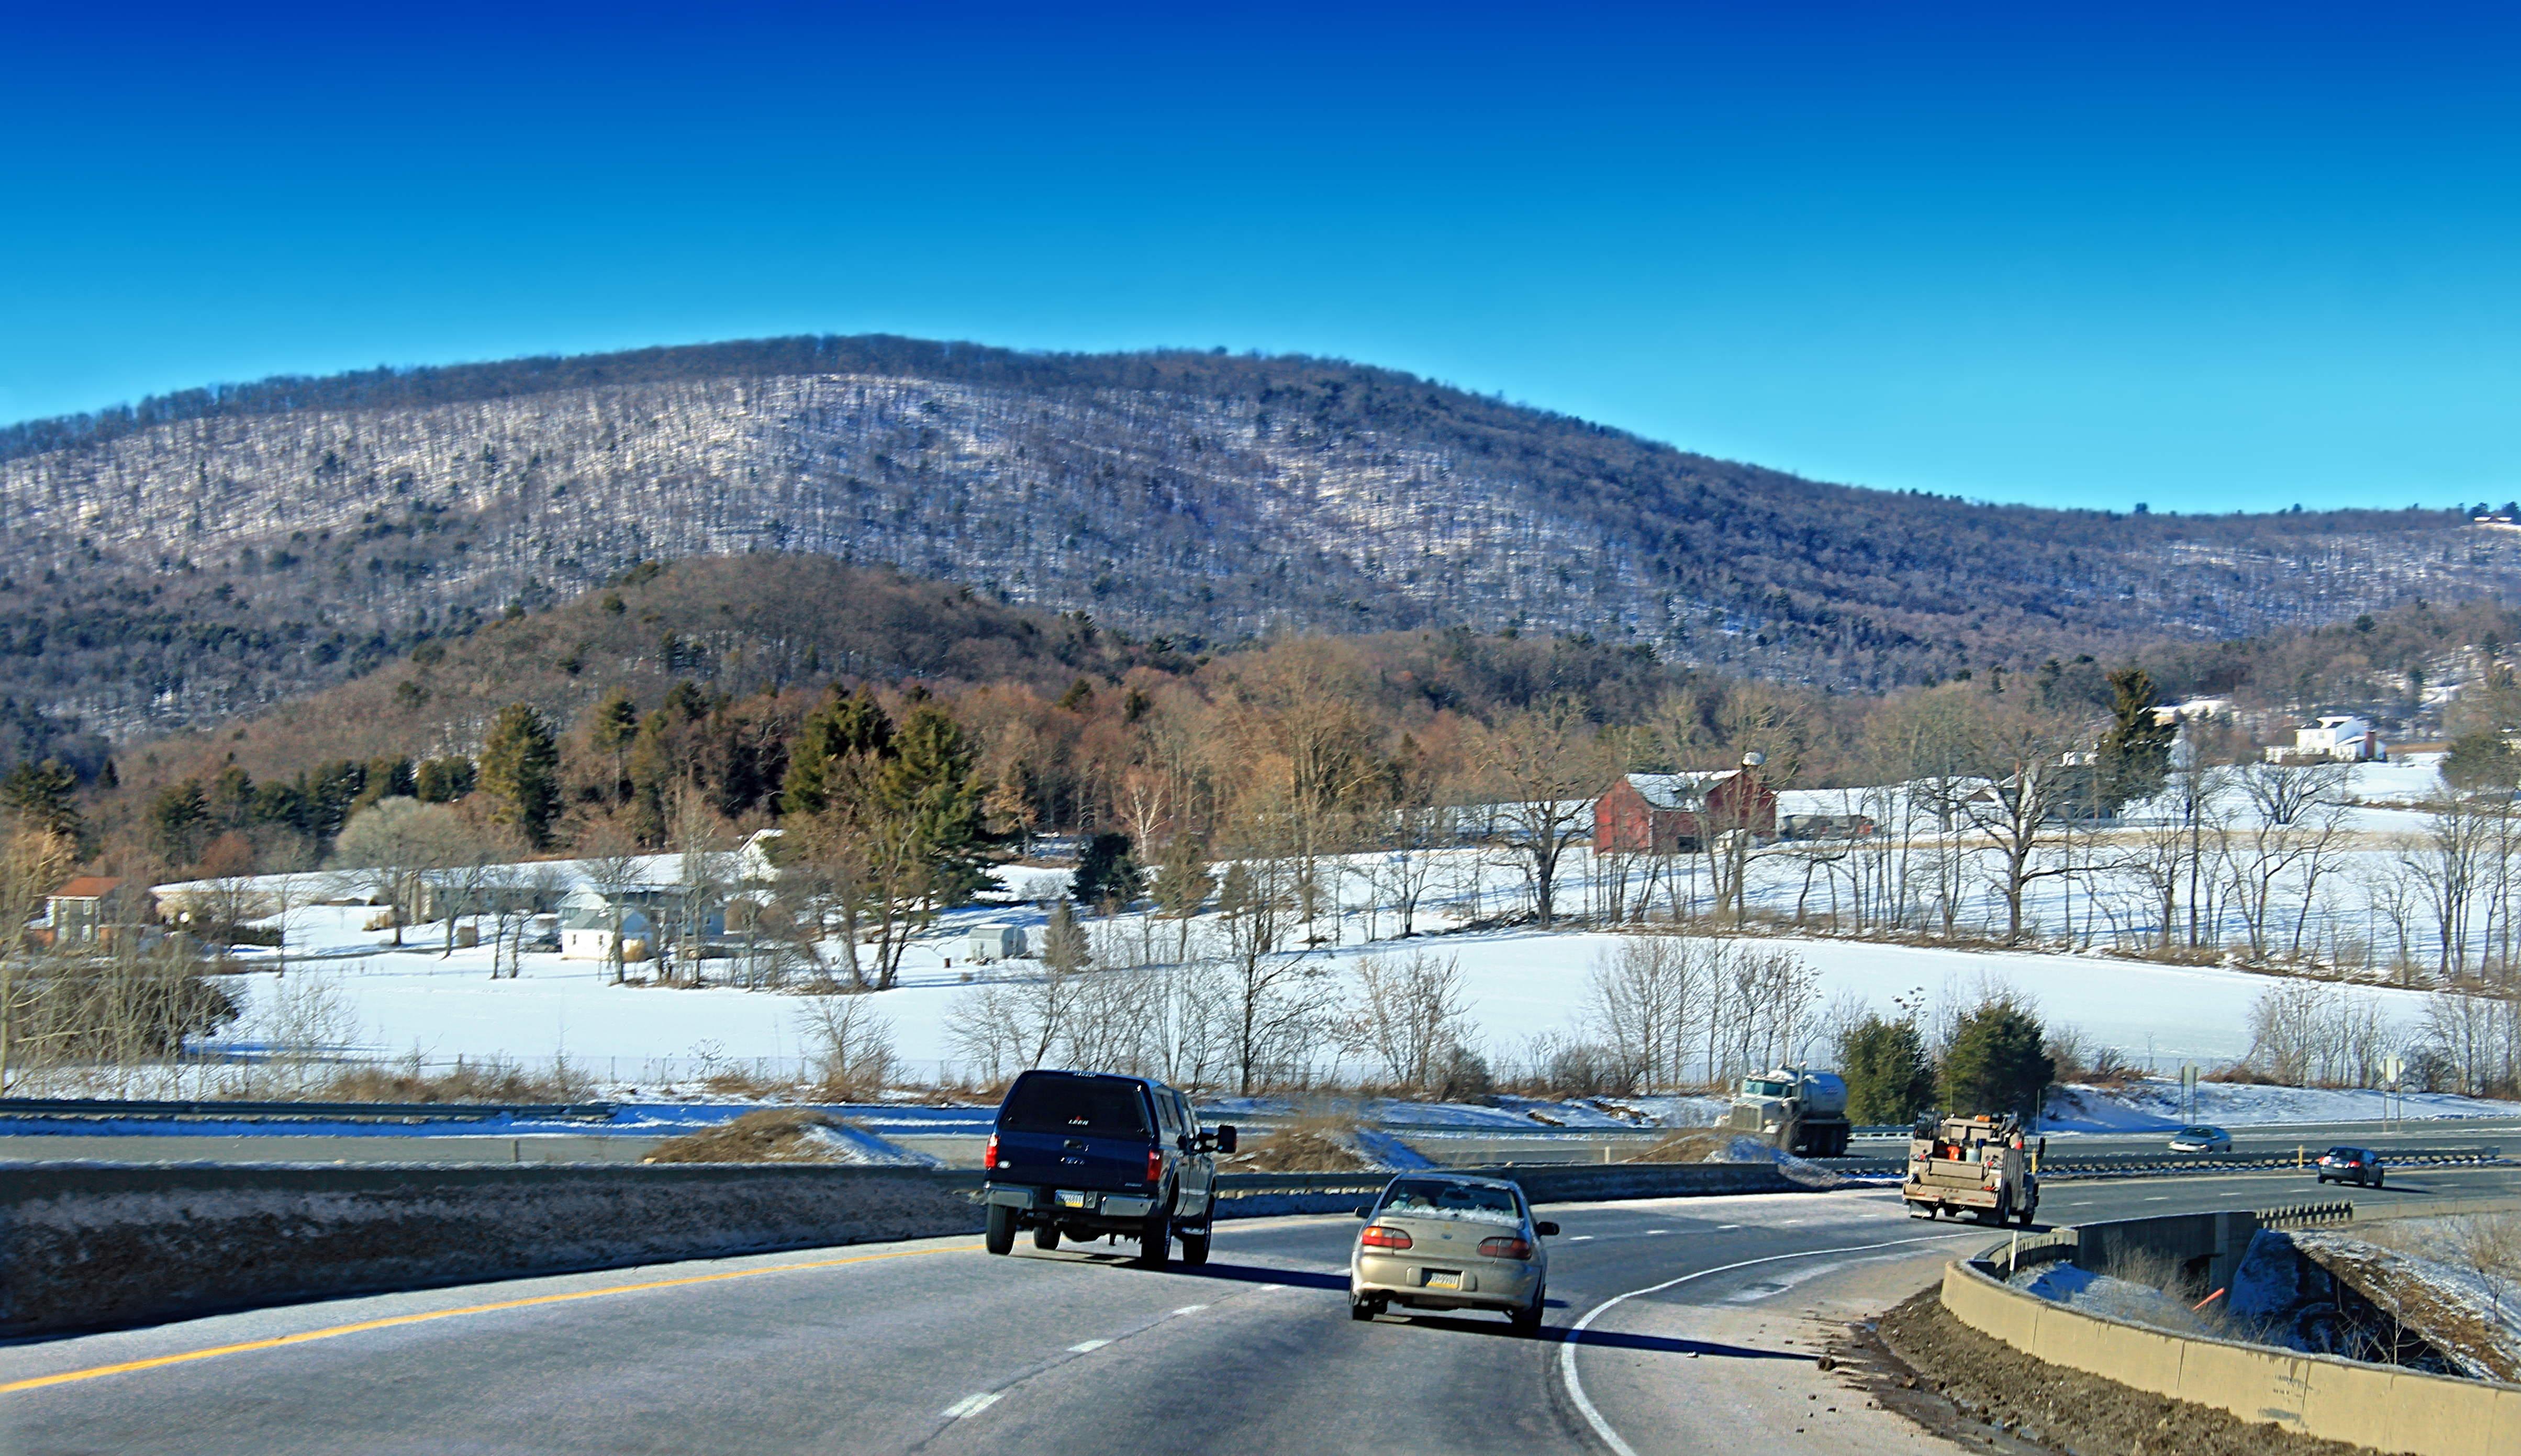
landscape, mountain, snow, winter, sky, road, farm, highway, driving, valley, mountain range, panorama, rural, vehicle, weather, season, hills, creativecommons, mountains, infrastructure, appalachianmountains, alleghenyplateau, pennsylvaniawilds, cloudless, lycomingcounty, pennsylvania, usroute15, hepburntownship